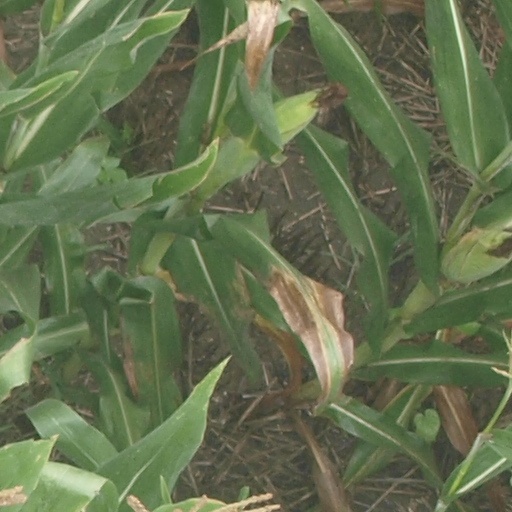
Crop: maize; corn